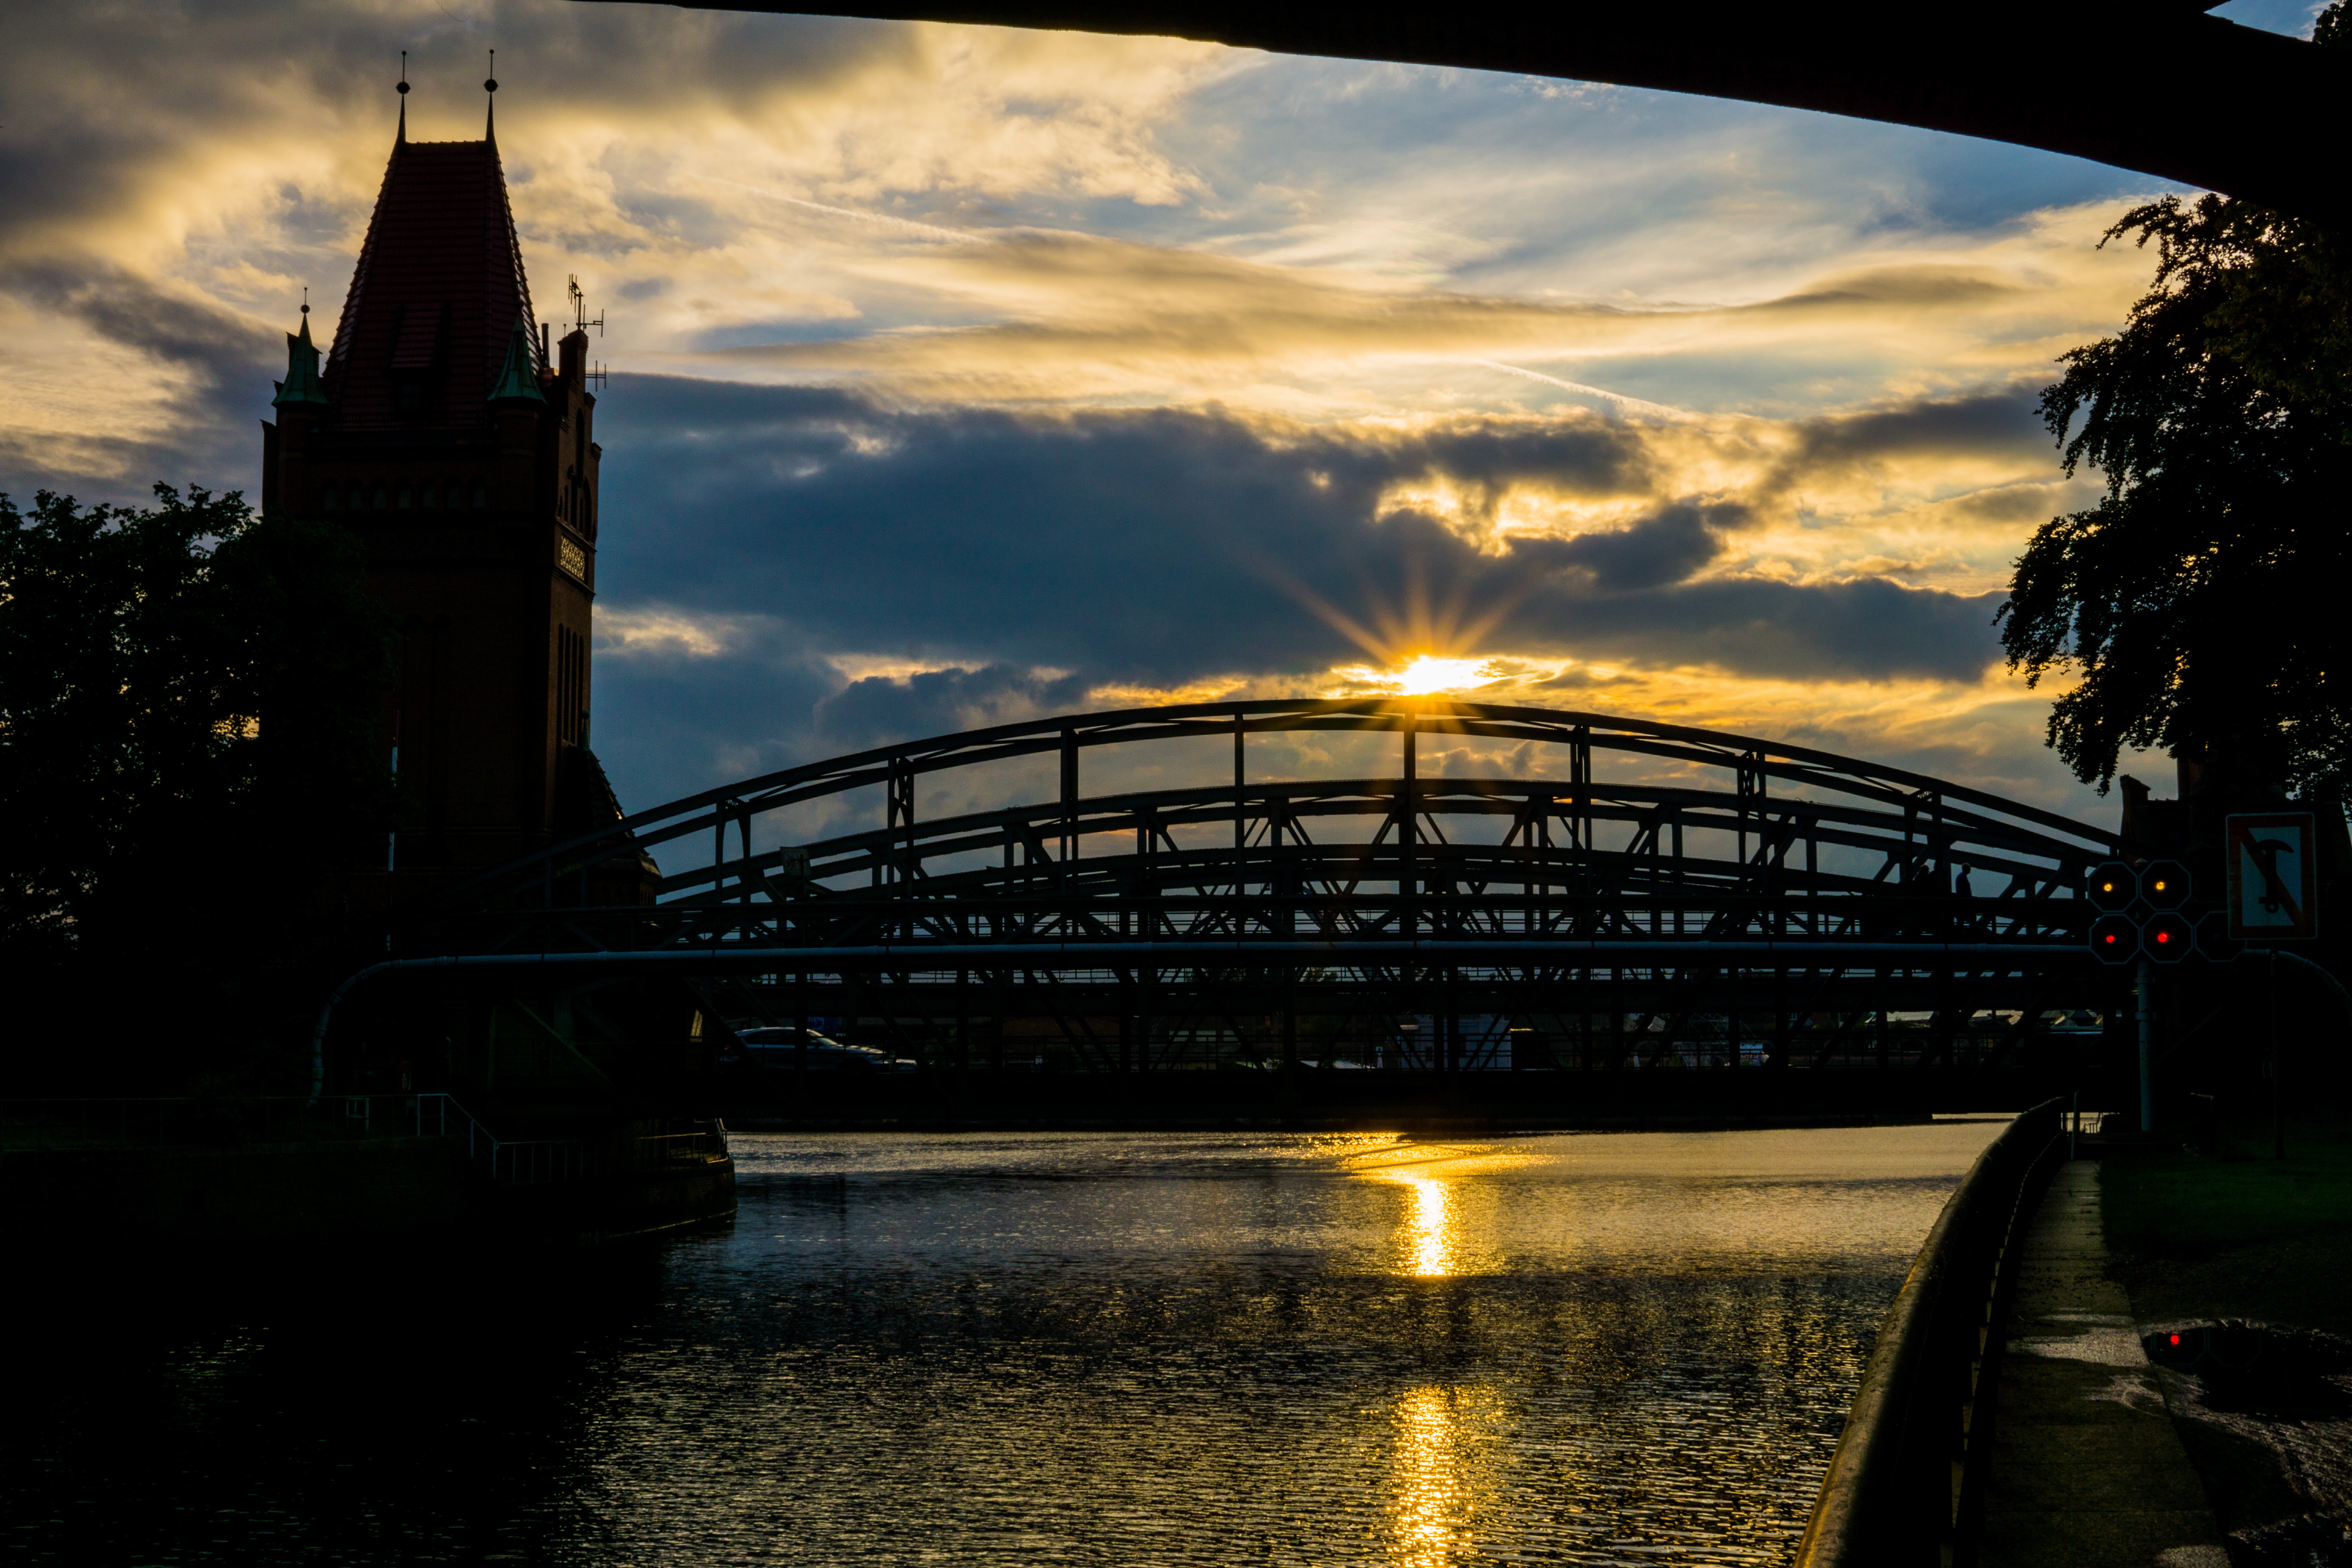
cloud, sky, sunrise, sunset, bridge, skyline, night, sunlight, morning, dawn, city, cityscape, dusk, evening, reflection, tower, romantic, landmark, evening sun, baltic sea, lubeck, urban area